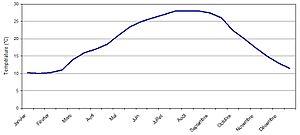
La ville de Tallahassee est le siège du comté de Leon et la capitale de l'État de Floride depuis mars 1824, aux États-Unis, proche du golfe du Mexique et de la frontière avec la Géorgie. Ville administrative abritant le Capitole et de nombreuses administrations d'État, Tallahassee est aussi une ville universitaire avec la présence notable de l'université d'État de Floride, la Florida Agricultural and Mechanical University, ainsi que le Tallahassee Community College, trois établissements d'enseignement supérieur qui totalisent plus de 50 000 étudiants. Tallahassee est également un centre régional important pour le commerce et l'agriculture. Sa population estimée par le Bureau du recensement des États-Unis était de 191 049 habitants en 2017.